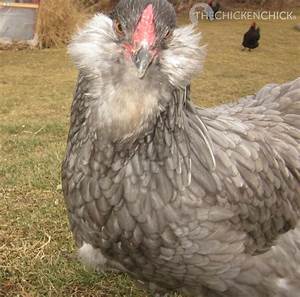
Label: gallina